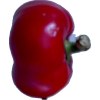
Label: red_pepper